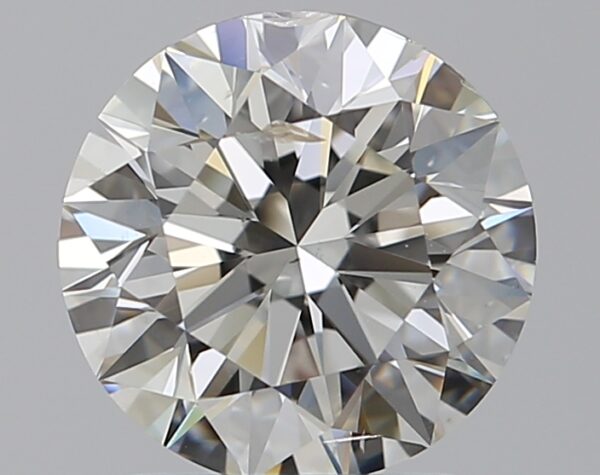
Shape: round
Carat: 1.79
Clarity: SI2
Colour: I
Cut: EX
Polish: EX
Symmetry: EX
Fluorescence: N
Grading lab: GIA
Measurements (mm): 7.67 x 7.72 x 4.86